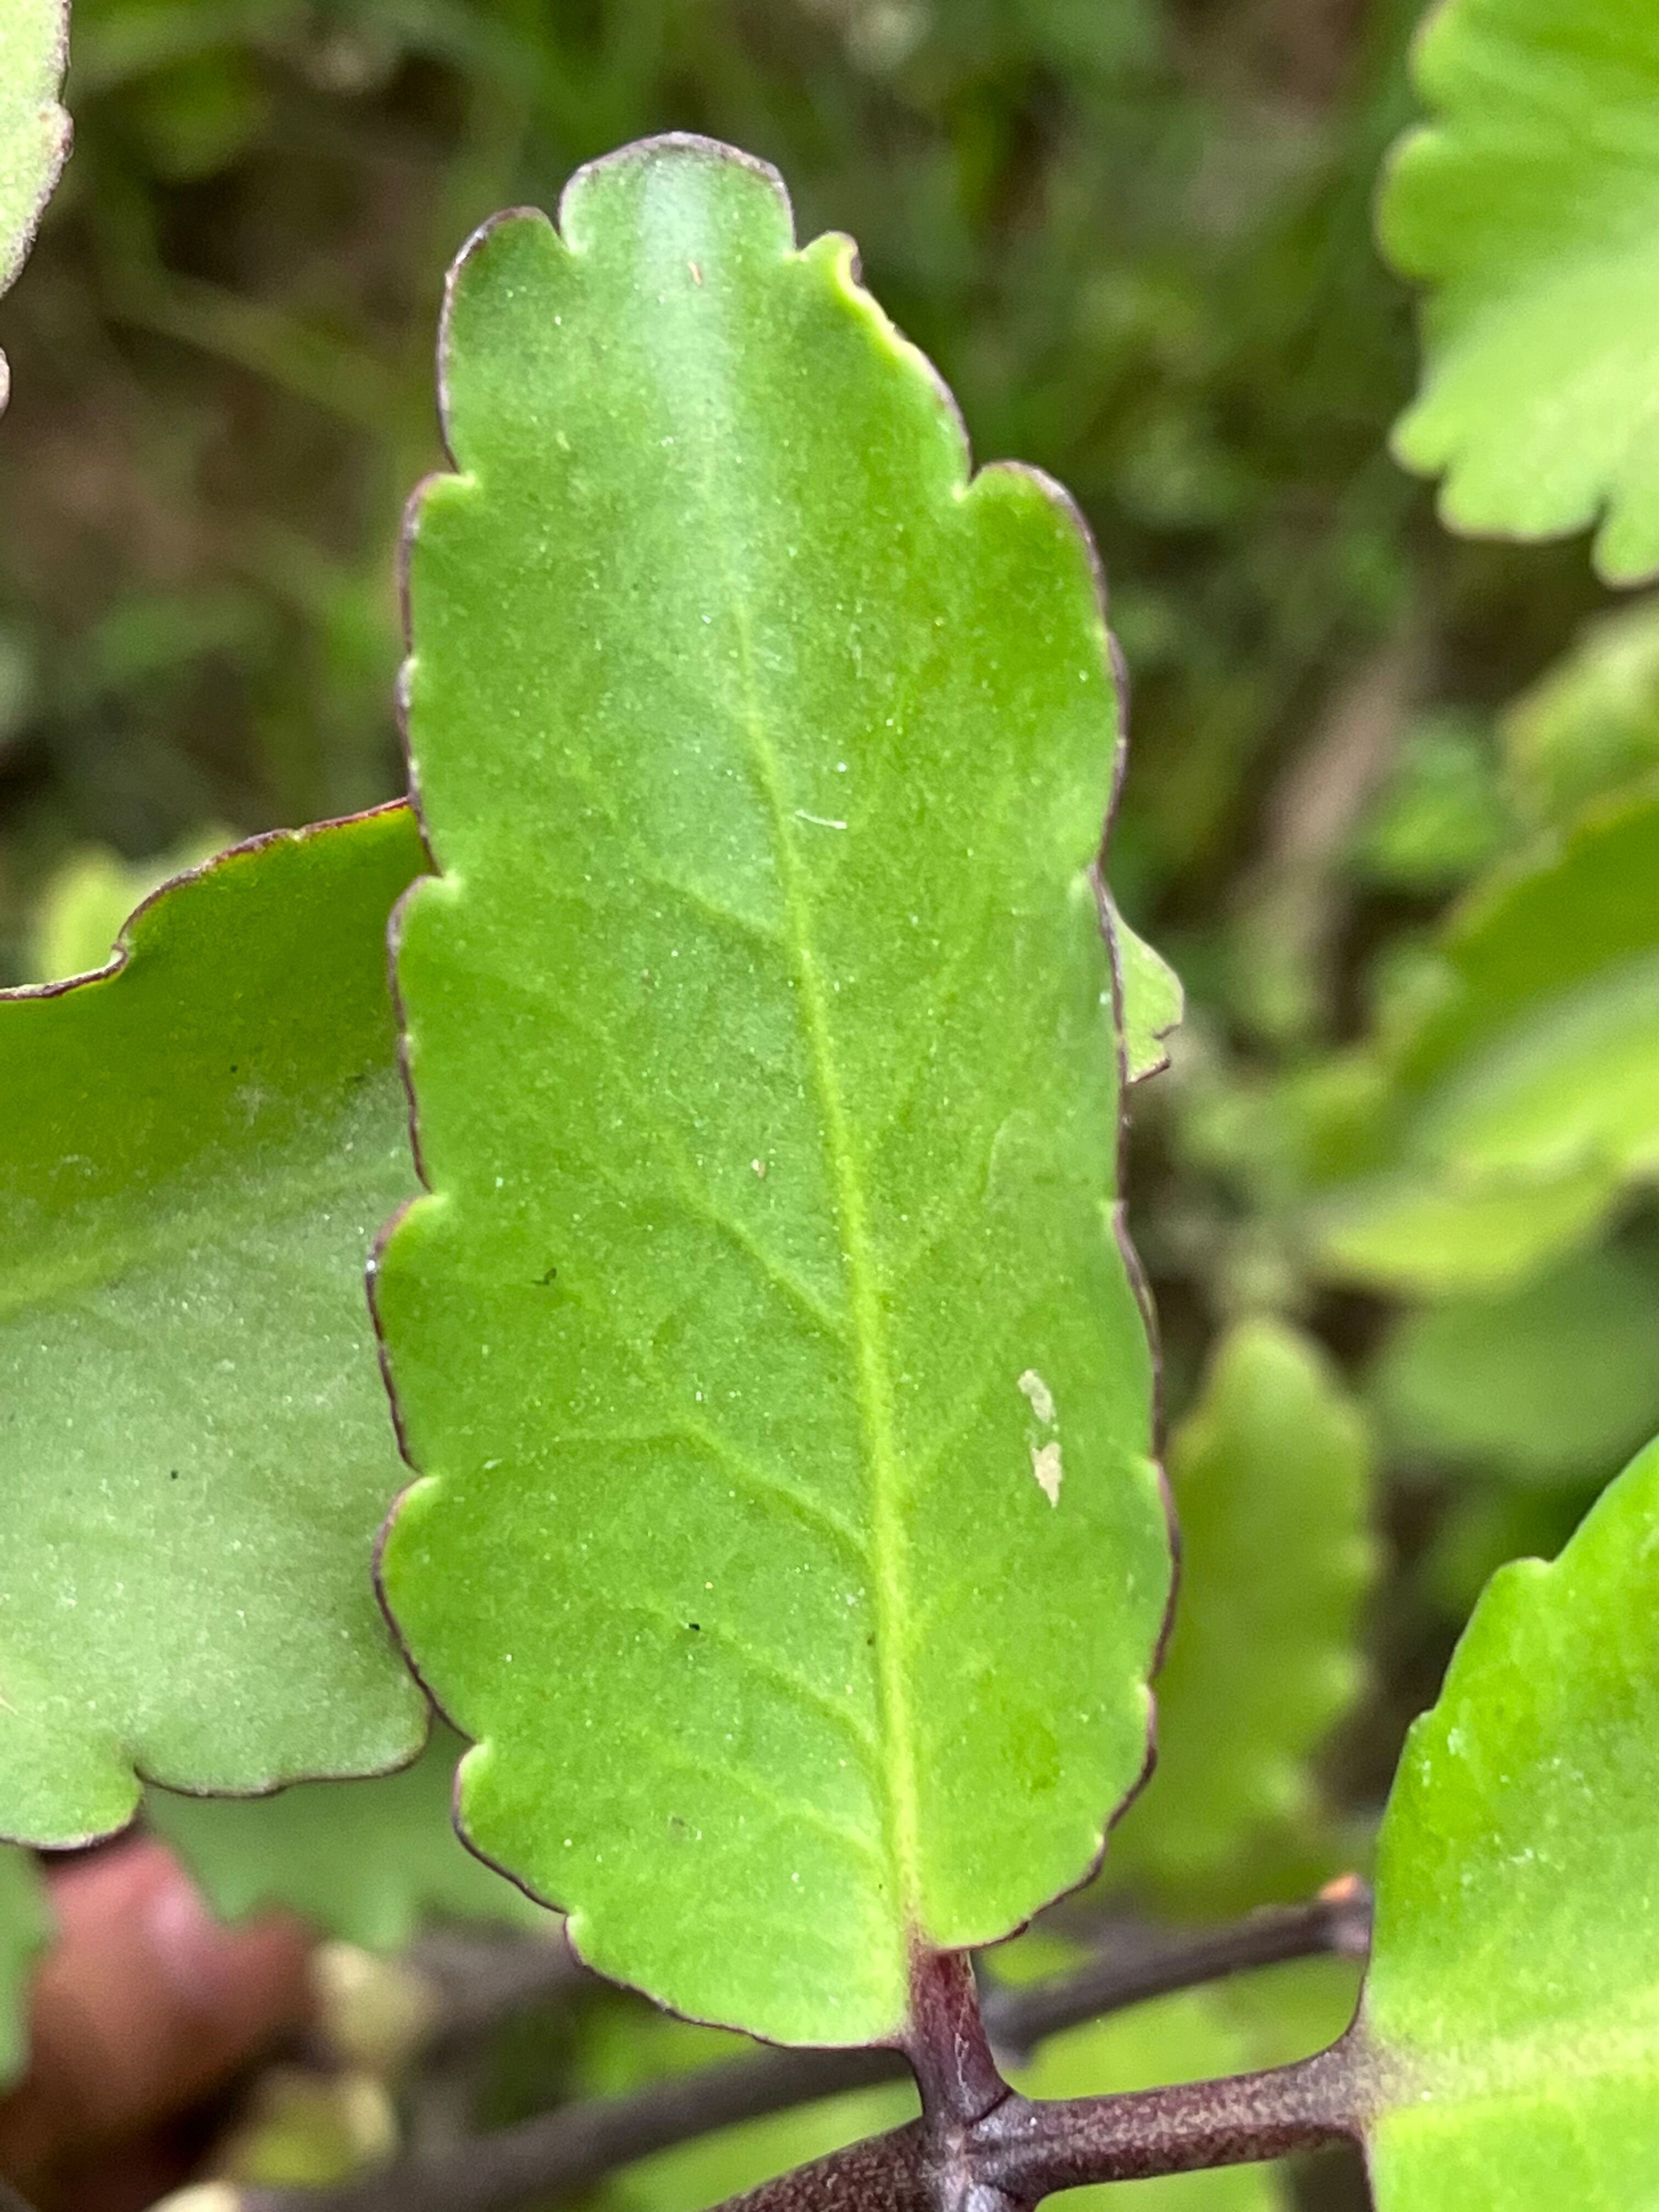
Plant species: kalanchoe-pinnata